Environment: real
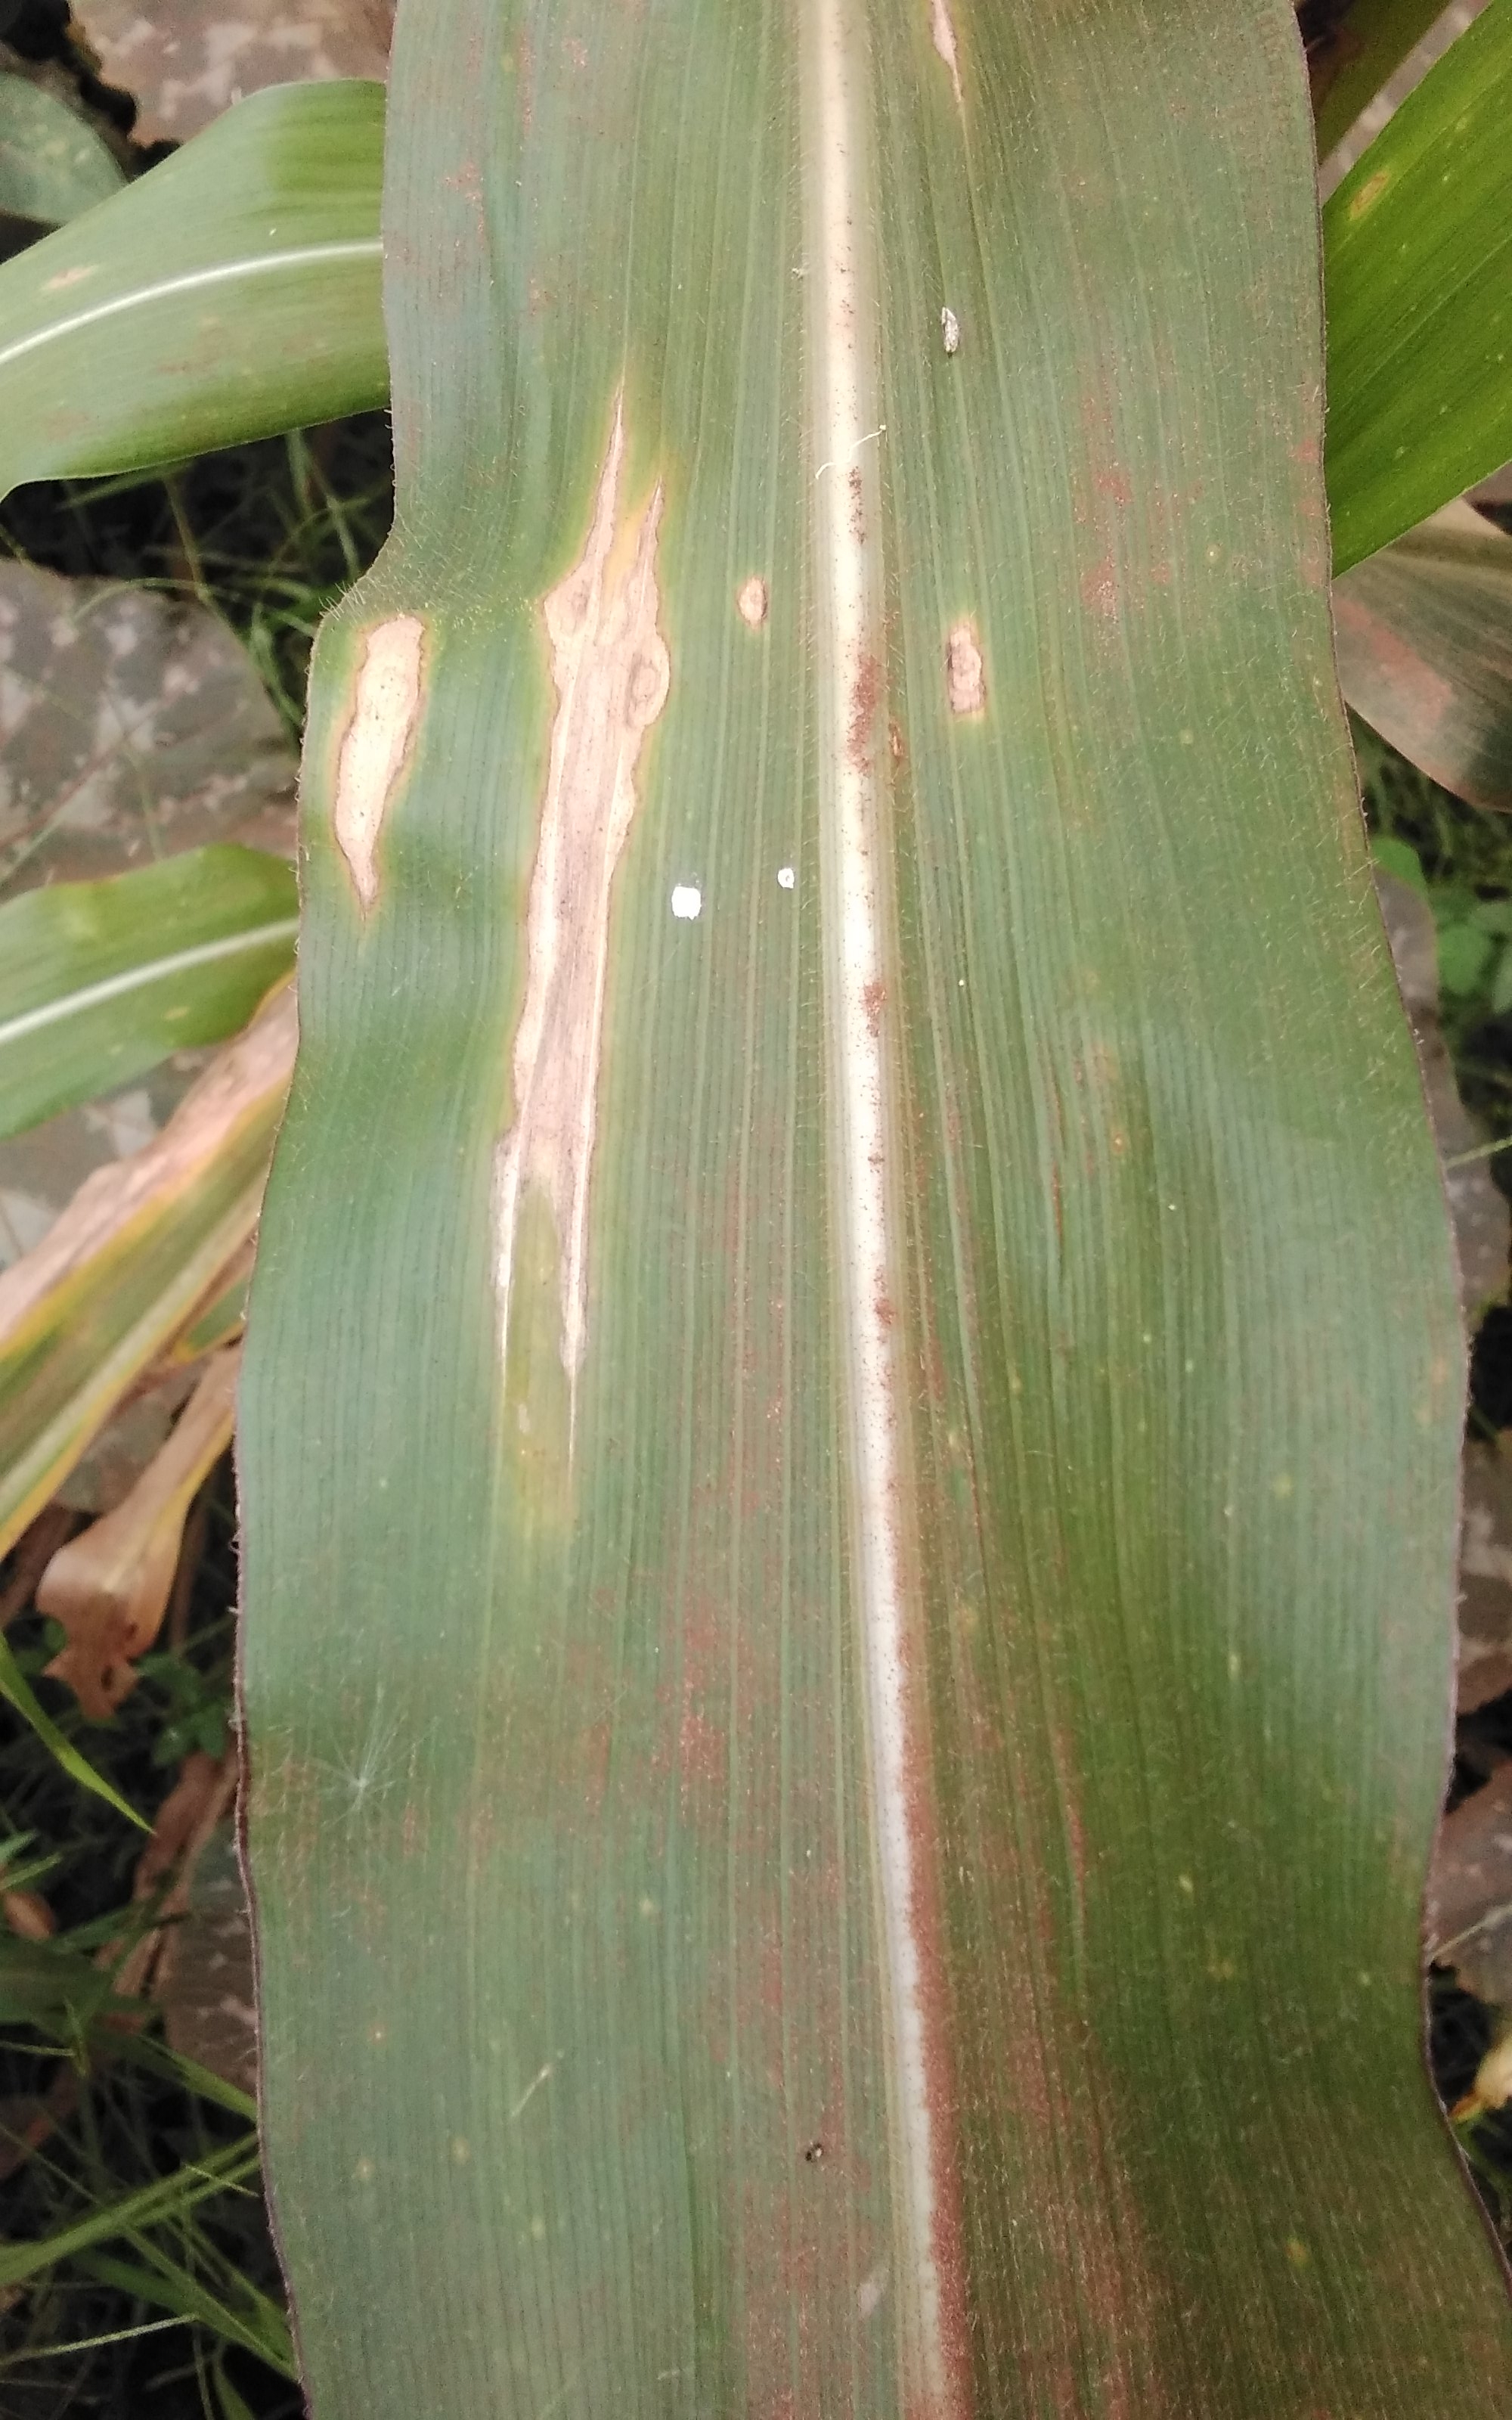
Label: northern_corn_leaf_blight